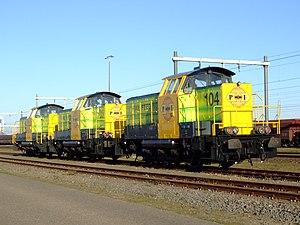
La série 73 est une série de locomotives diesel de manœuvre de la SNCB. Elle est dérivée de la série 82, mais en disposant d'un moteur plus puissant.